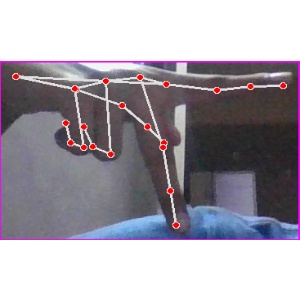
अक्षर: प